Physiologically based pharmacokinetic modelling

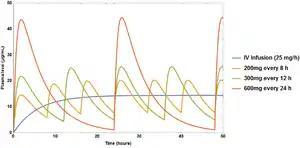
Simulated drug plasma concentration over time curves following IV infusion and multiple oral doses. The drug has an elimination half-life of 4 hours, and an apparent volume of distribution of 10 liters.

PBPK models are compartmental models like many others, but they have a few advantages over so-called "classical" pharmacokinetic models, which are less grounded in physiology. PBPK models can first be used to abstract and eventually reconcile disparate data (from physicochemical or biochemical experiments, "in vitro" or "in vivo" pharmacological or toxicological experiments, "etc.") They give also access to internal body concentrations of chemicals or their metabolites, and in particular at the site of their effects, be it therapeutic or toxic. Finally they also help interpolation and extrapolation of knowledge between: